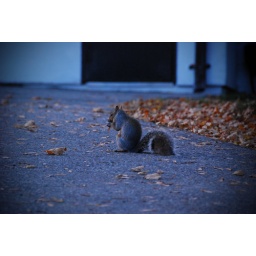
eating in the middle of the road